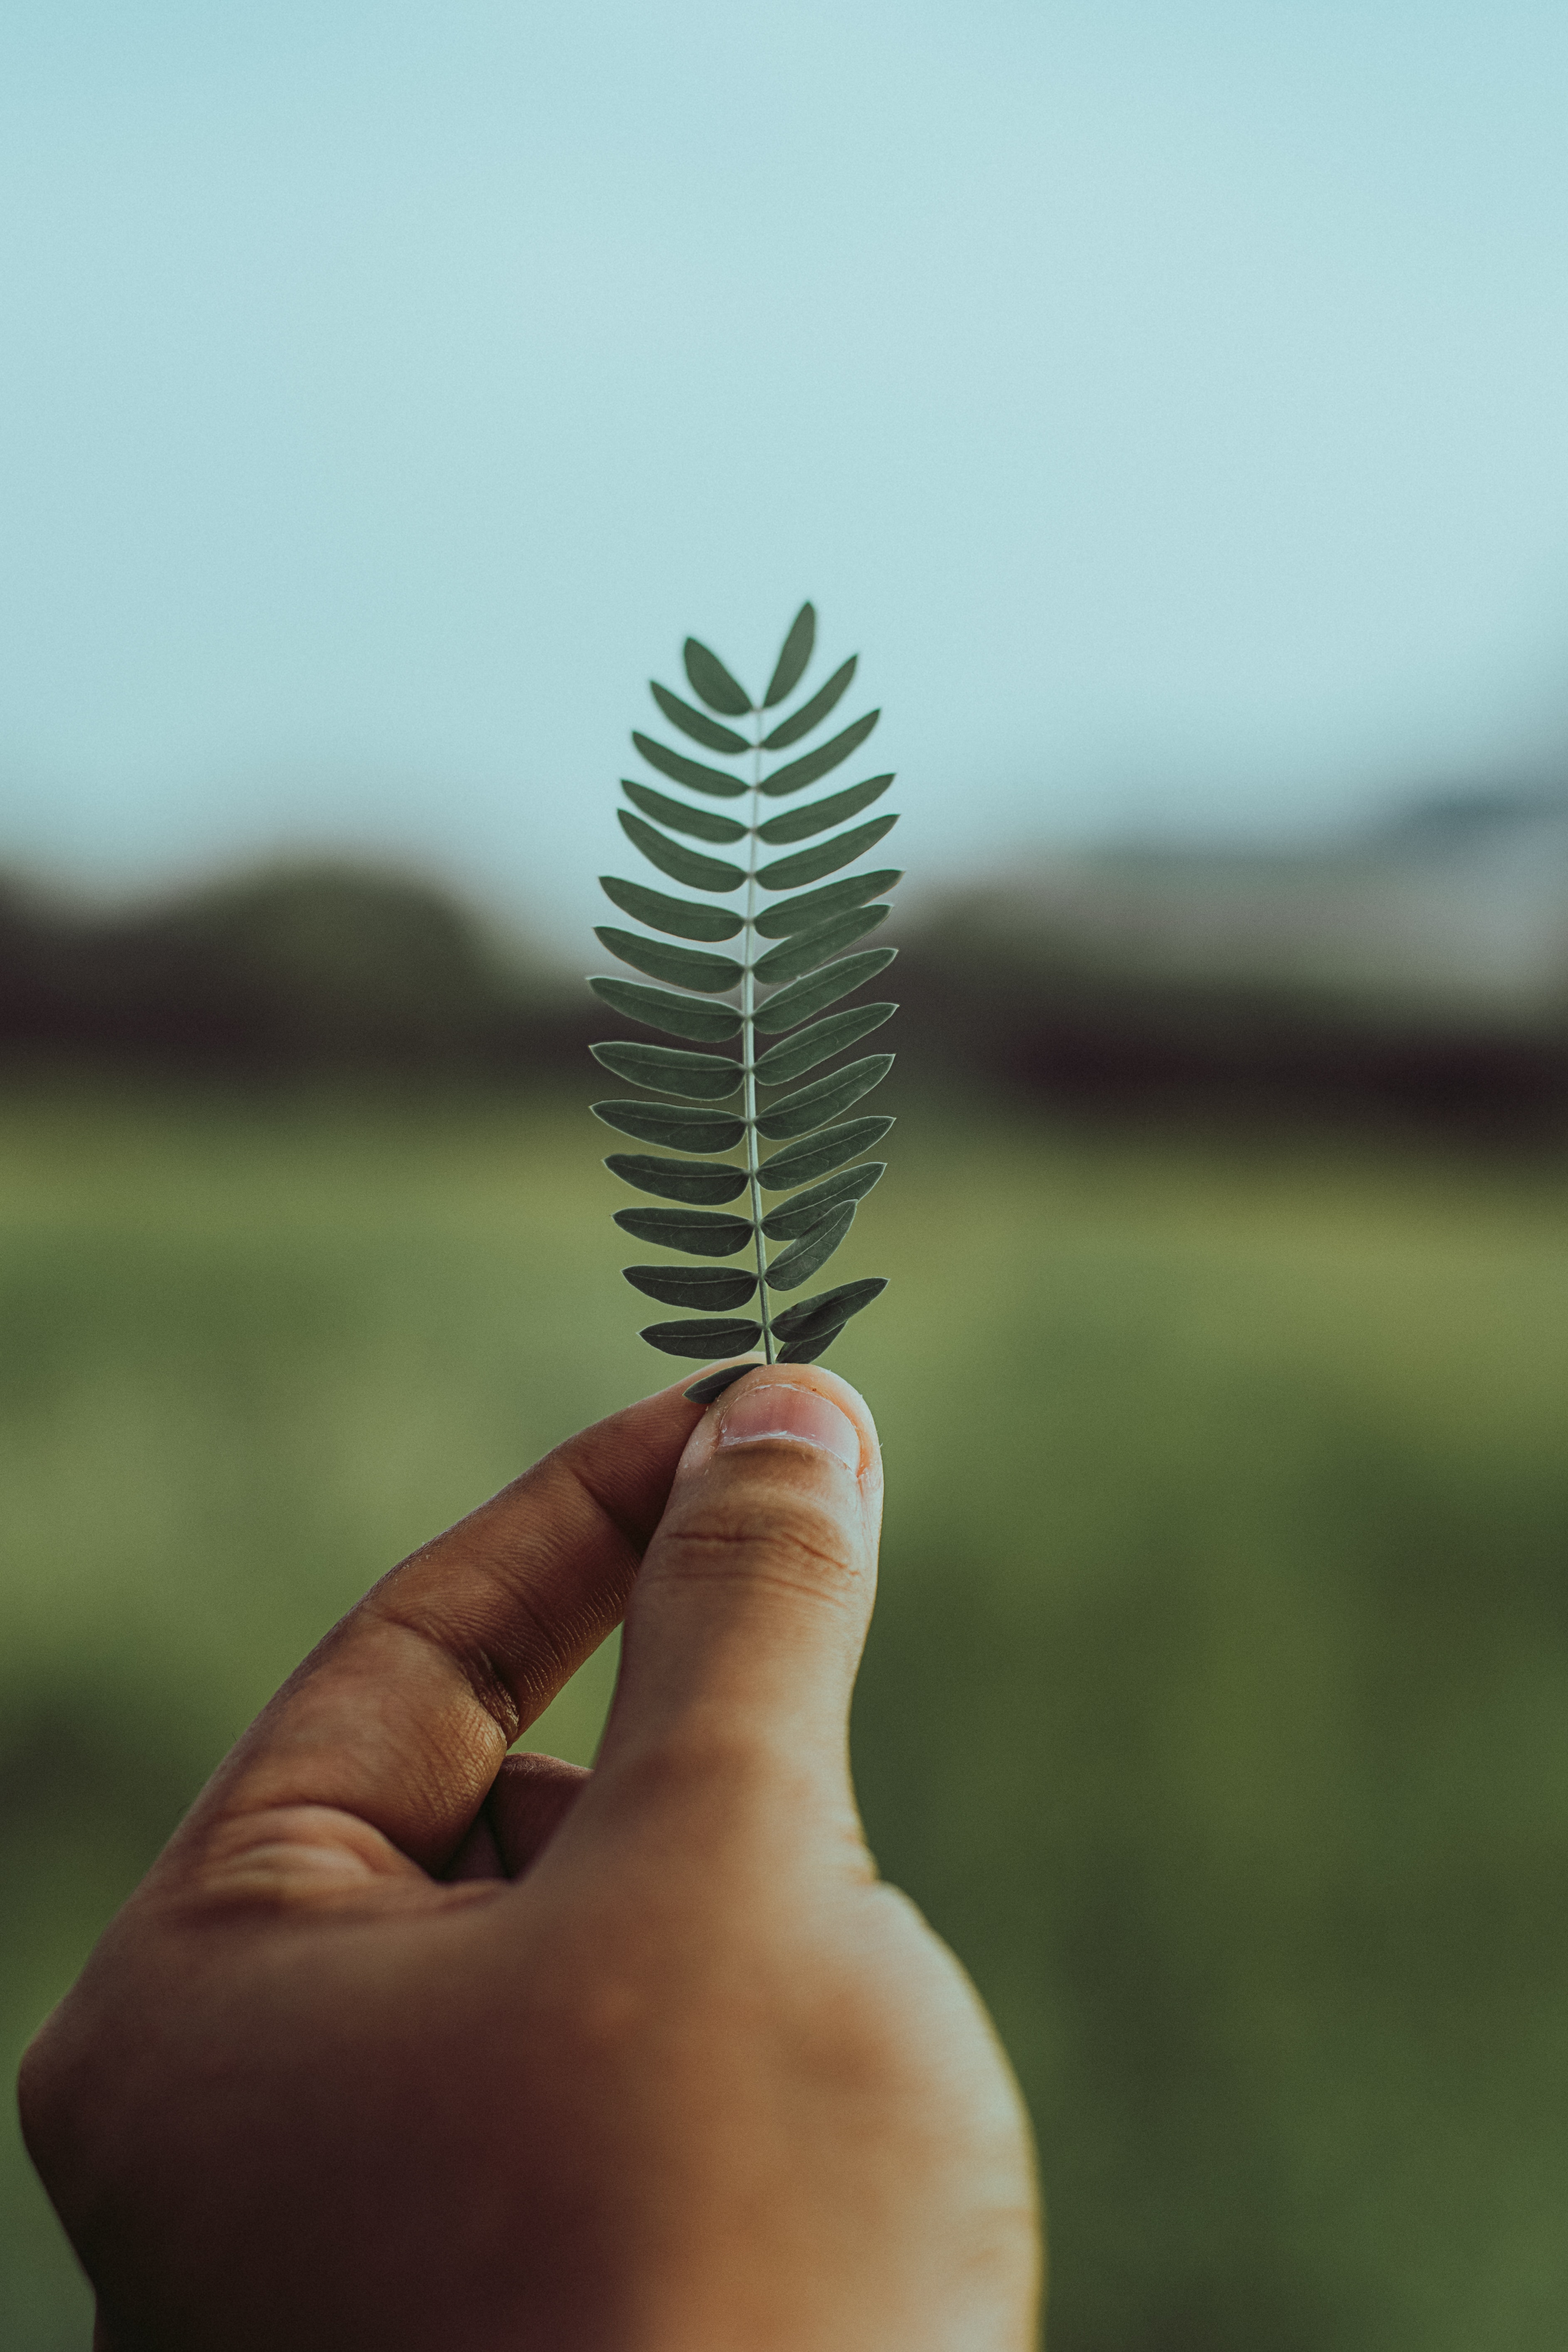
hand, finger, green, leaf, thumb, plant, sky, tree, photography, gesture, plant stem